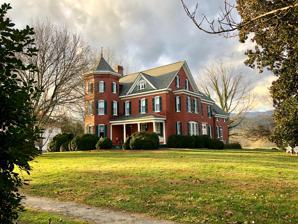
Building: Franklin Pierce Cover House
Country: United States of America
Year built: 1900
Historic house in North Carolina, United States United States historic place Franklin Pierce Cover House U.S. National Register of Historic Places Franklin Pierce Cover House, January 2019 Show map of North Carolina Show map of the United States Location SR 1388, Andrews, North Carolina Coordinates 35°12′6″N 83°49′38″W / 35.20167°N 83.82722°W / 35.20167; -83.82722 Area 3 acres (1.2 ha) Built 1900 ( 1900 ) Architectural style Queen Anne NRHP reference No. 82001293 Added to NRHP November 12, 1982 The Franklin Pierce Cover House is a historic house on North Carolina Secondary Road 1388 in the small town of Andrews, North Carolina .  The 2 + 1 ⁄ 2 -story brick Queen Anne Victorian was built in 1900, and is a remnant of Andrews' industrial heritage.  The house was built by Franklin Pierce Cover, owner of a local tannery.  It exhibits the complex massing typical of Queen Anne houses, with multiple gables, projections, and a massive three-story octagonal tower.  Documentary photographs suggest the house once had a Queen Anne porch with brackets and an ornamental frieze, but this was replaced by a more Colonial Revival scheme with heavier Tuscan columns. The house was listed on the National Register of Historic Places in 1982. See also National Register of Historic Places listings in Cherokee County, North Carolina References